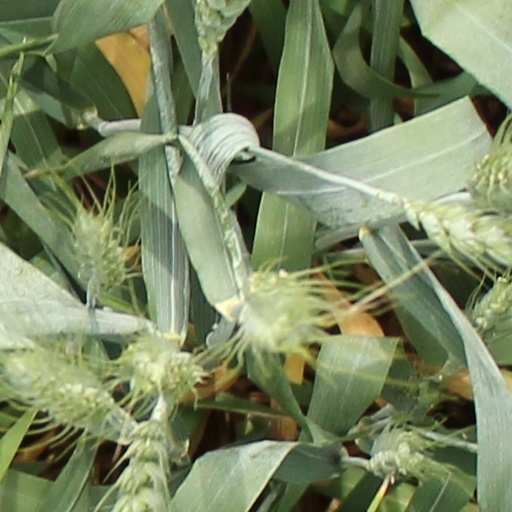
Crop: wheat